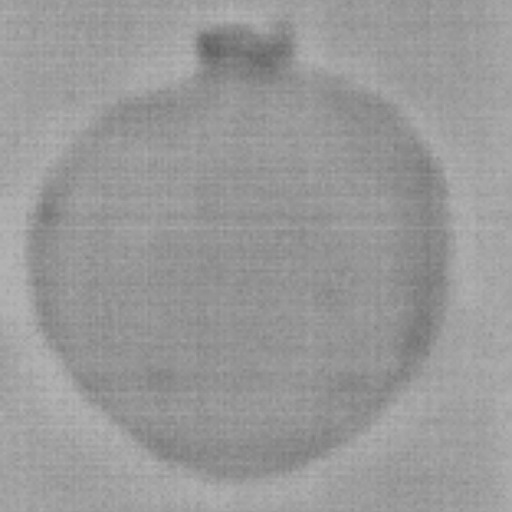
Label: No Defect